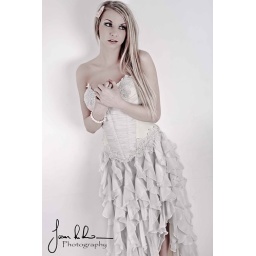
Kerry in the white dress